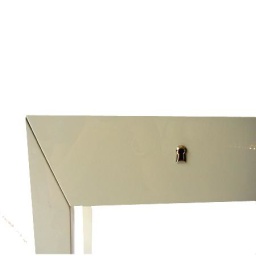
Client:Babylon design Ltd. LondonBrief:To design a writing desk and consol based upon an original 1960's Danish side table by Haslav.